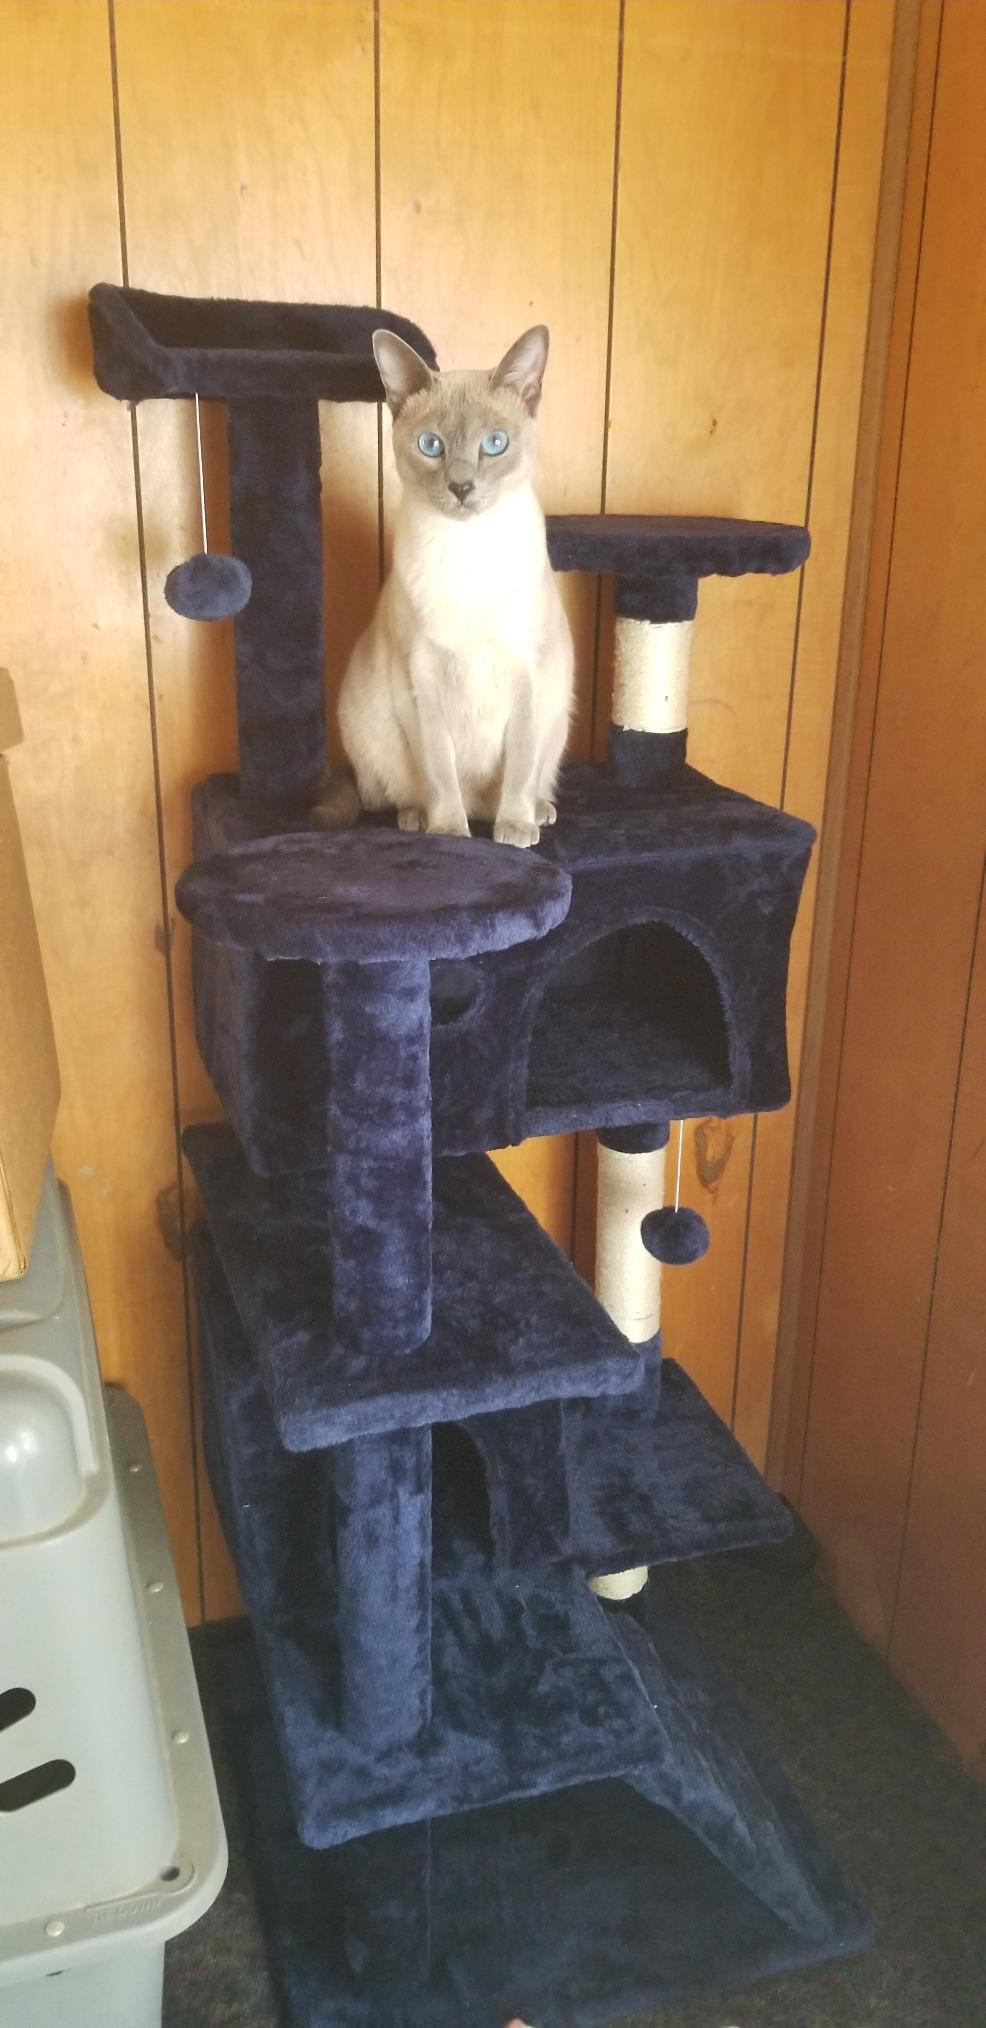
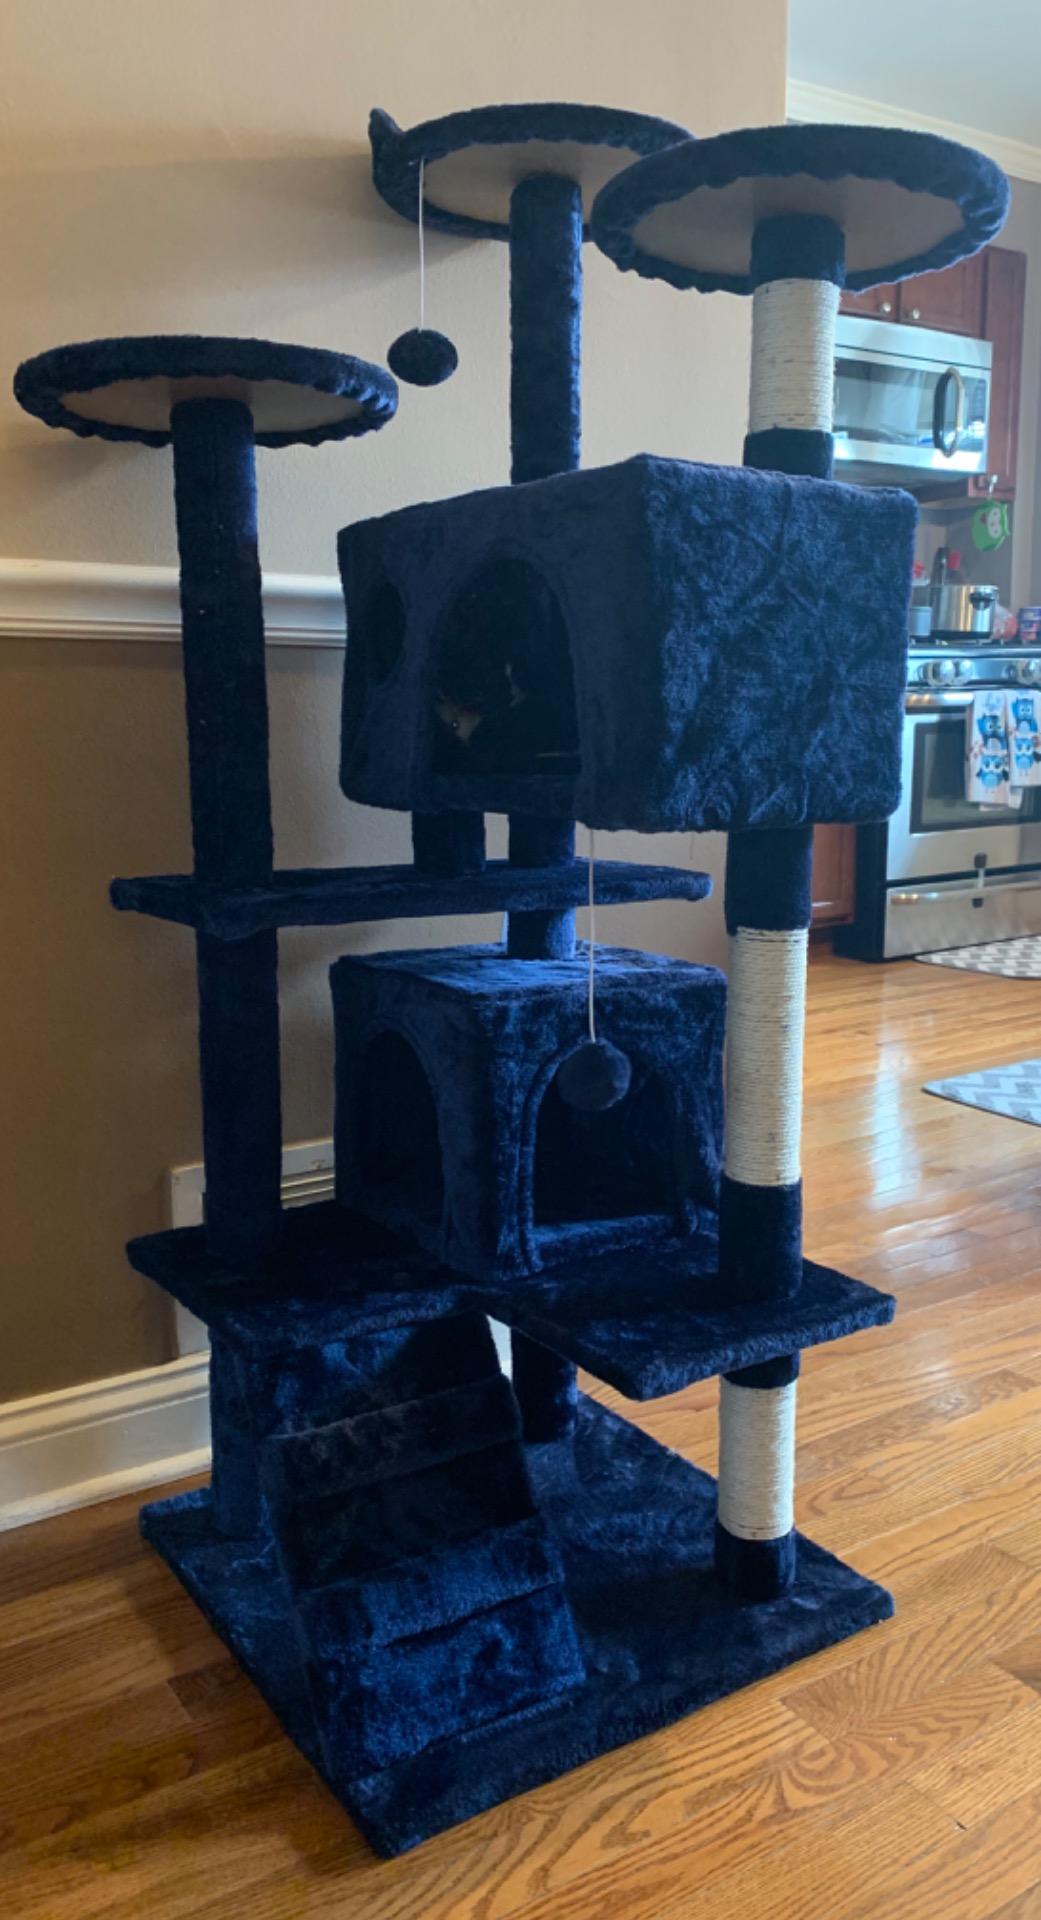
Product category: items_cat tree
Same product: yes